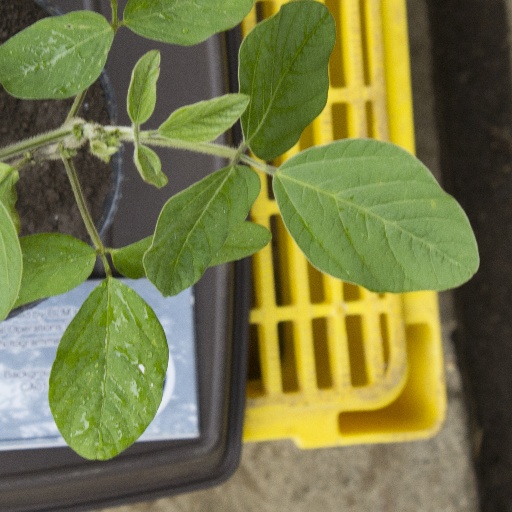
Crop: soybean